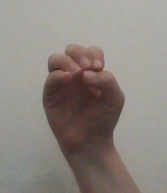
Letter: ha